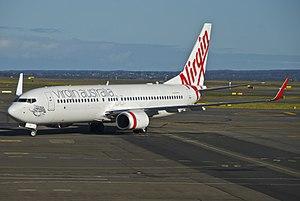
Virgin Australia, anciennement Virgin Blue, Pacific Blue et V Australia, est la deuxième compagnie aérienne la plus importante d'Australie.